Gerlache Strait

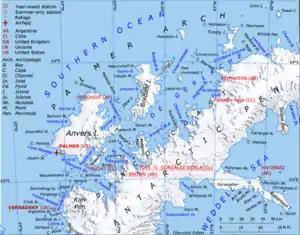
Map of Gerlache Strait region, Cartographic base: Antarctic Digital Database www.add.scar.org/

Gerlache Strait or de Gerlache Strait or Détroit de la Belgica is a channel/strait separating the Palmer Archipelago from the Antarctic Peninsula. The Belgian Antarctic Expedition, under Lt. Adrien de Gerlache, explored the strait in January and February 1898, naming it for the expedition ship "Belgica". The name was later changed to honor the commander himself.